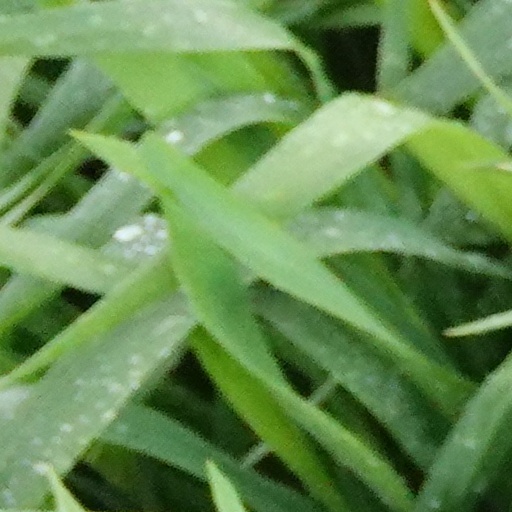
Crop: wheat